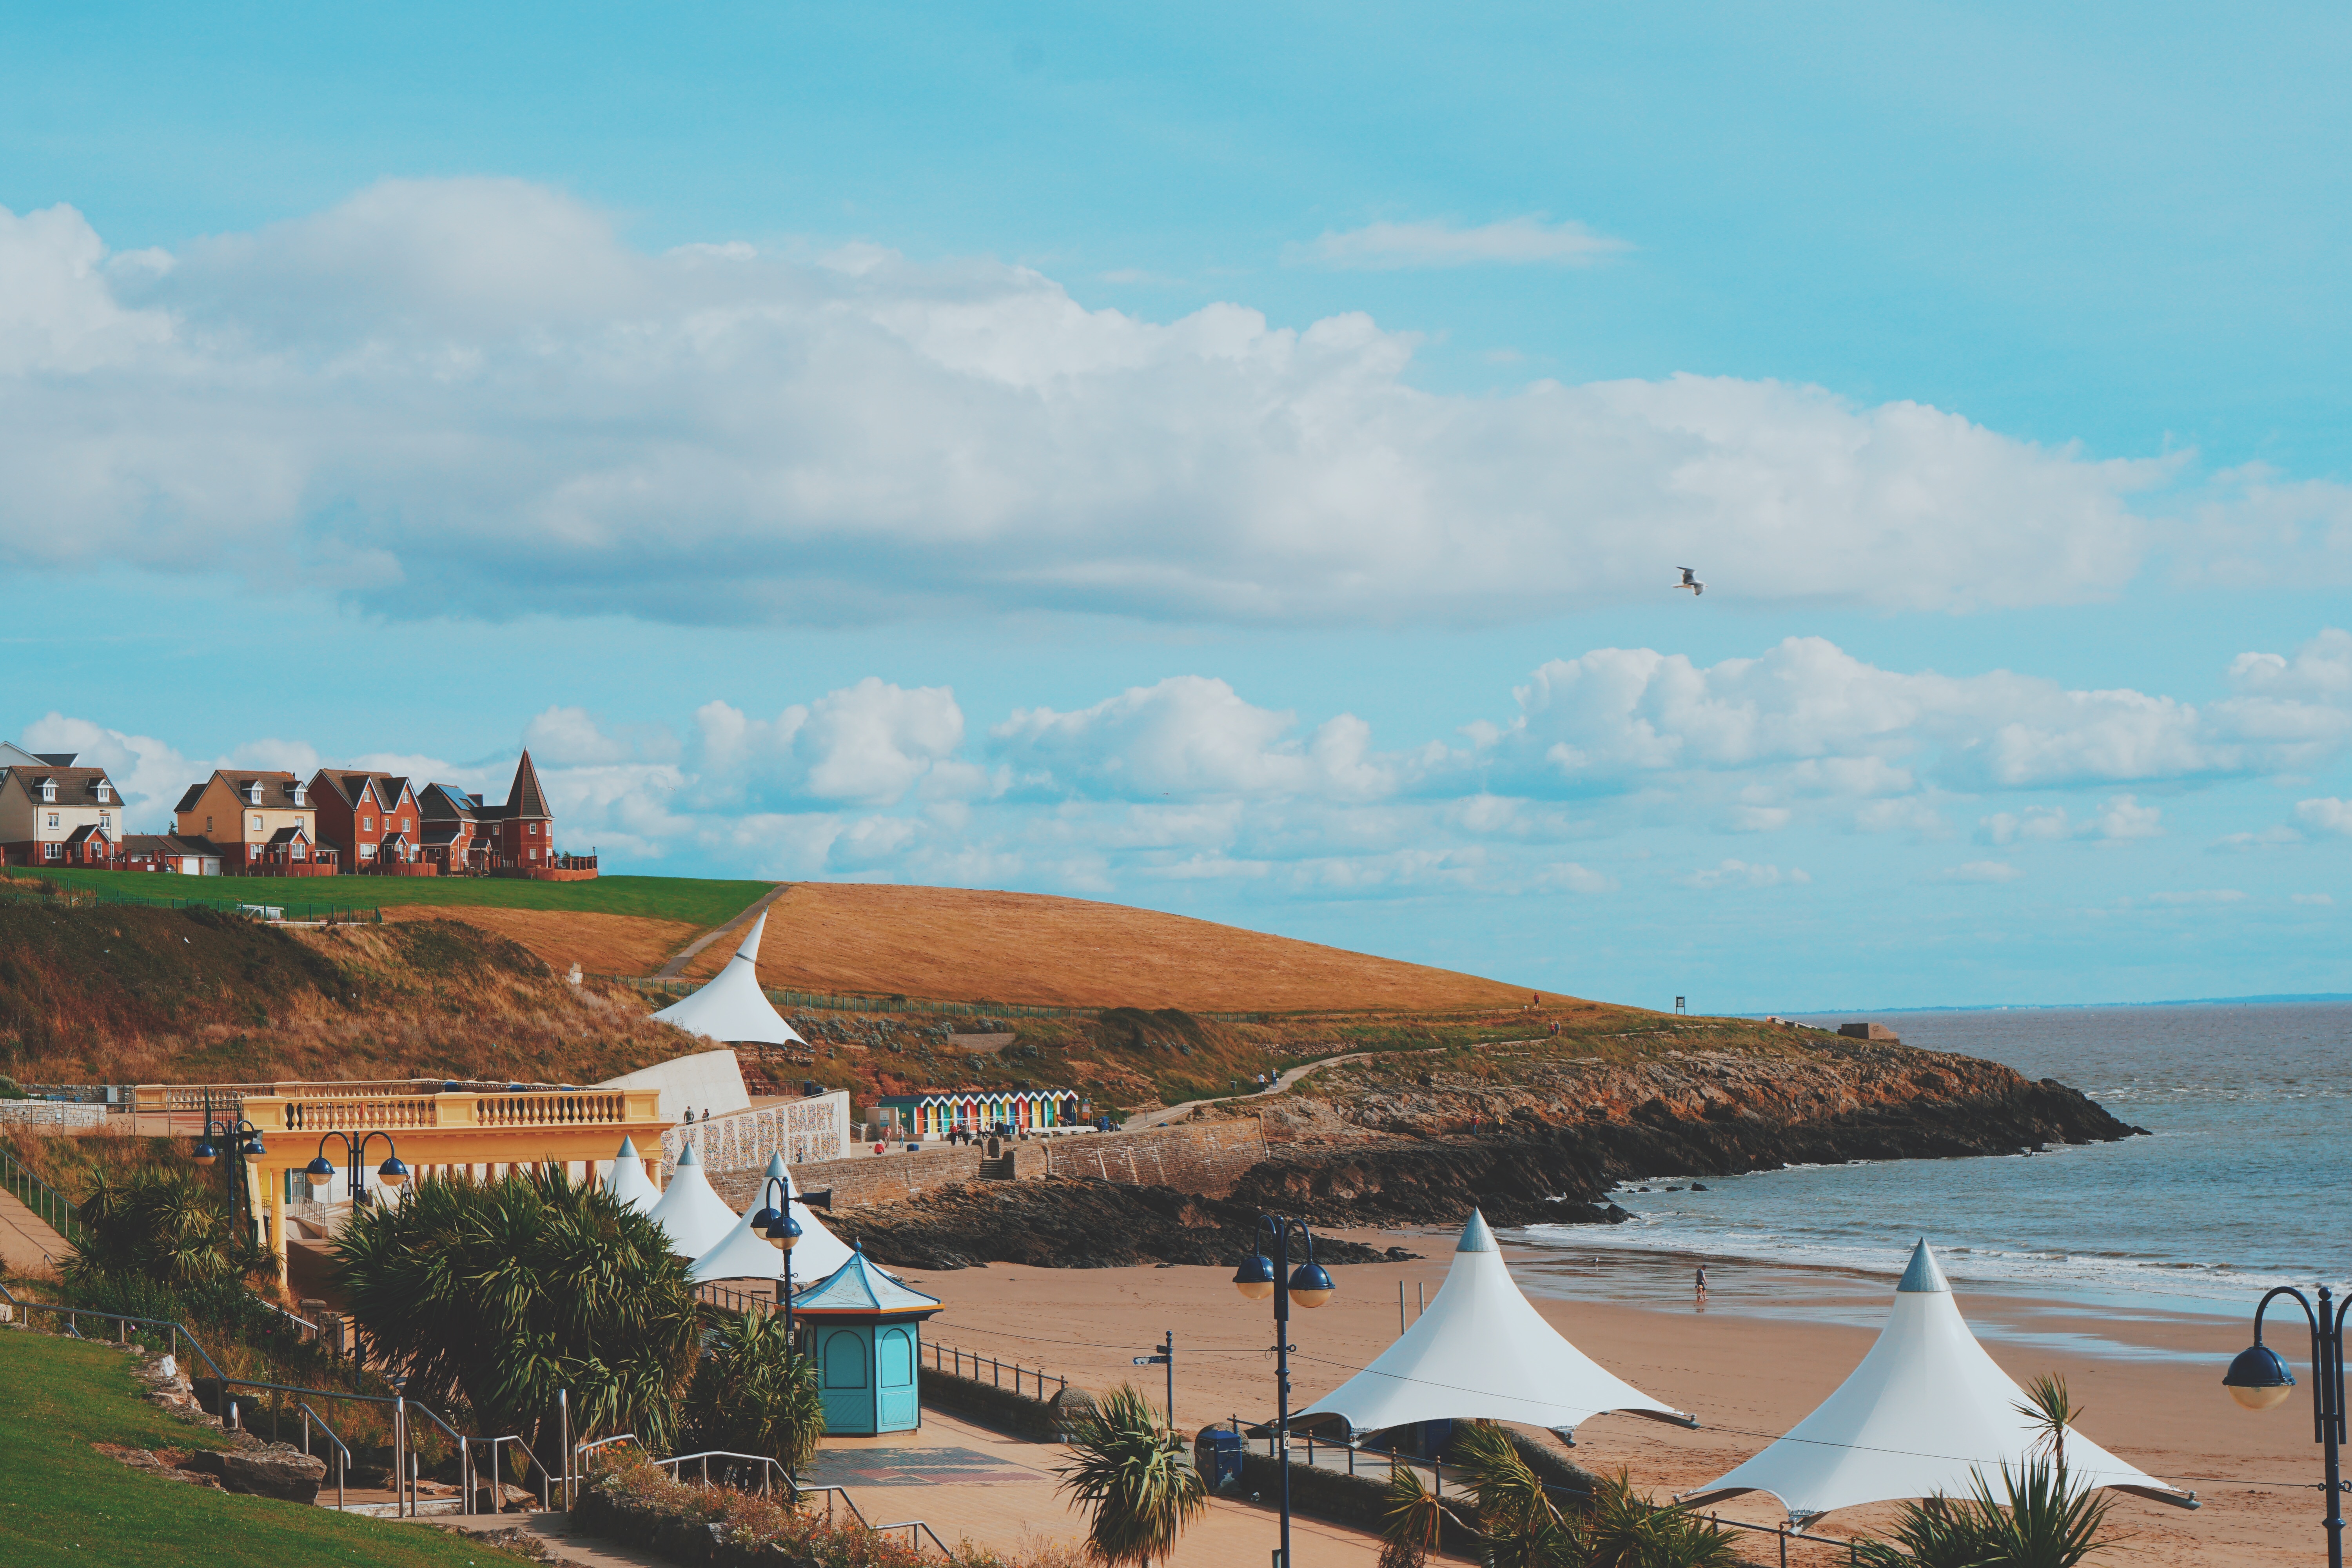
beach, sea, coast, ocean, shore, vacation, bay, body of water, cape